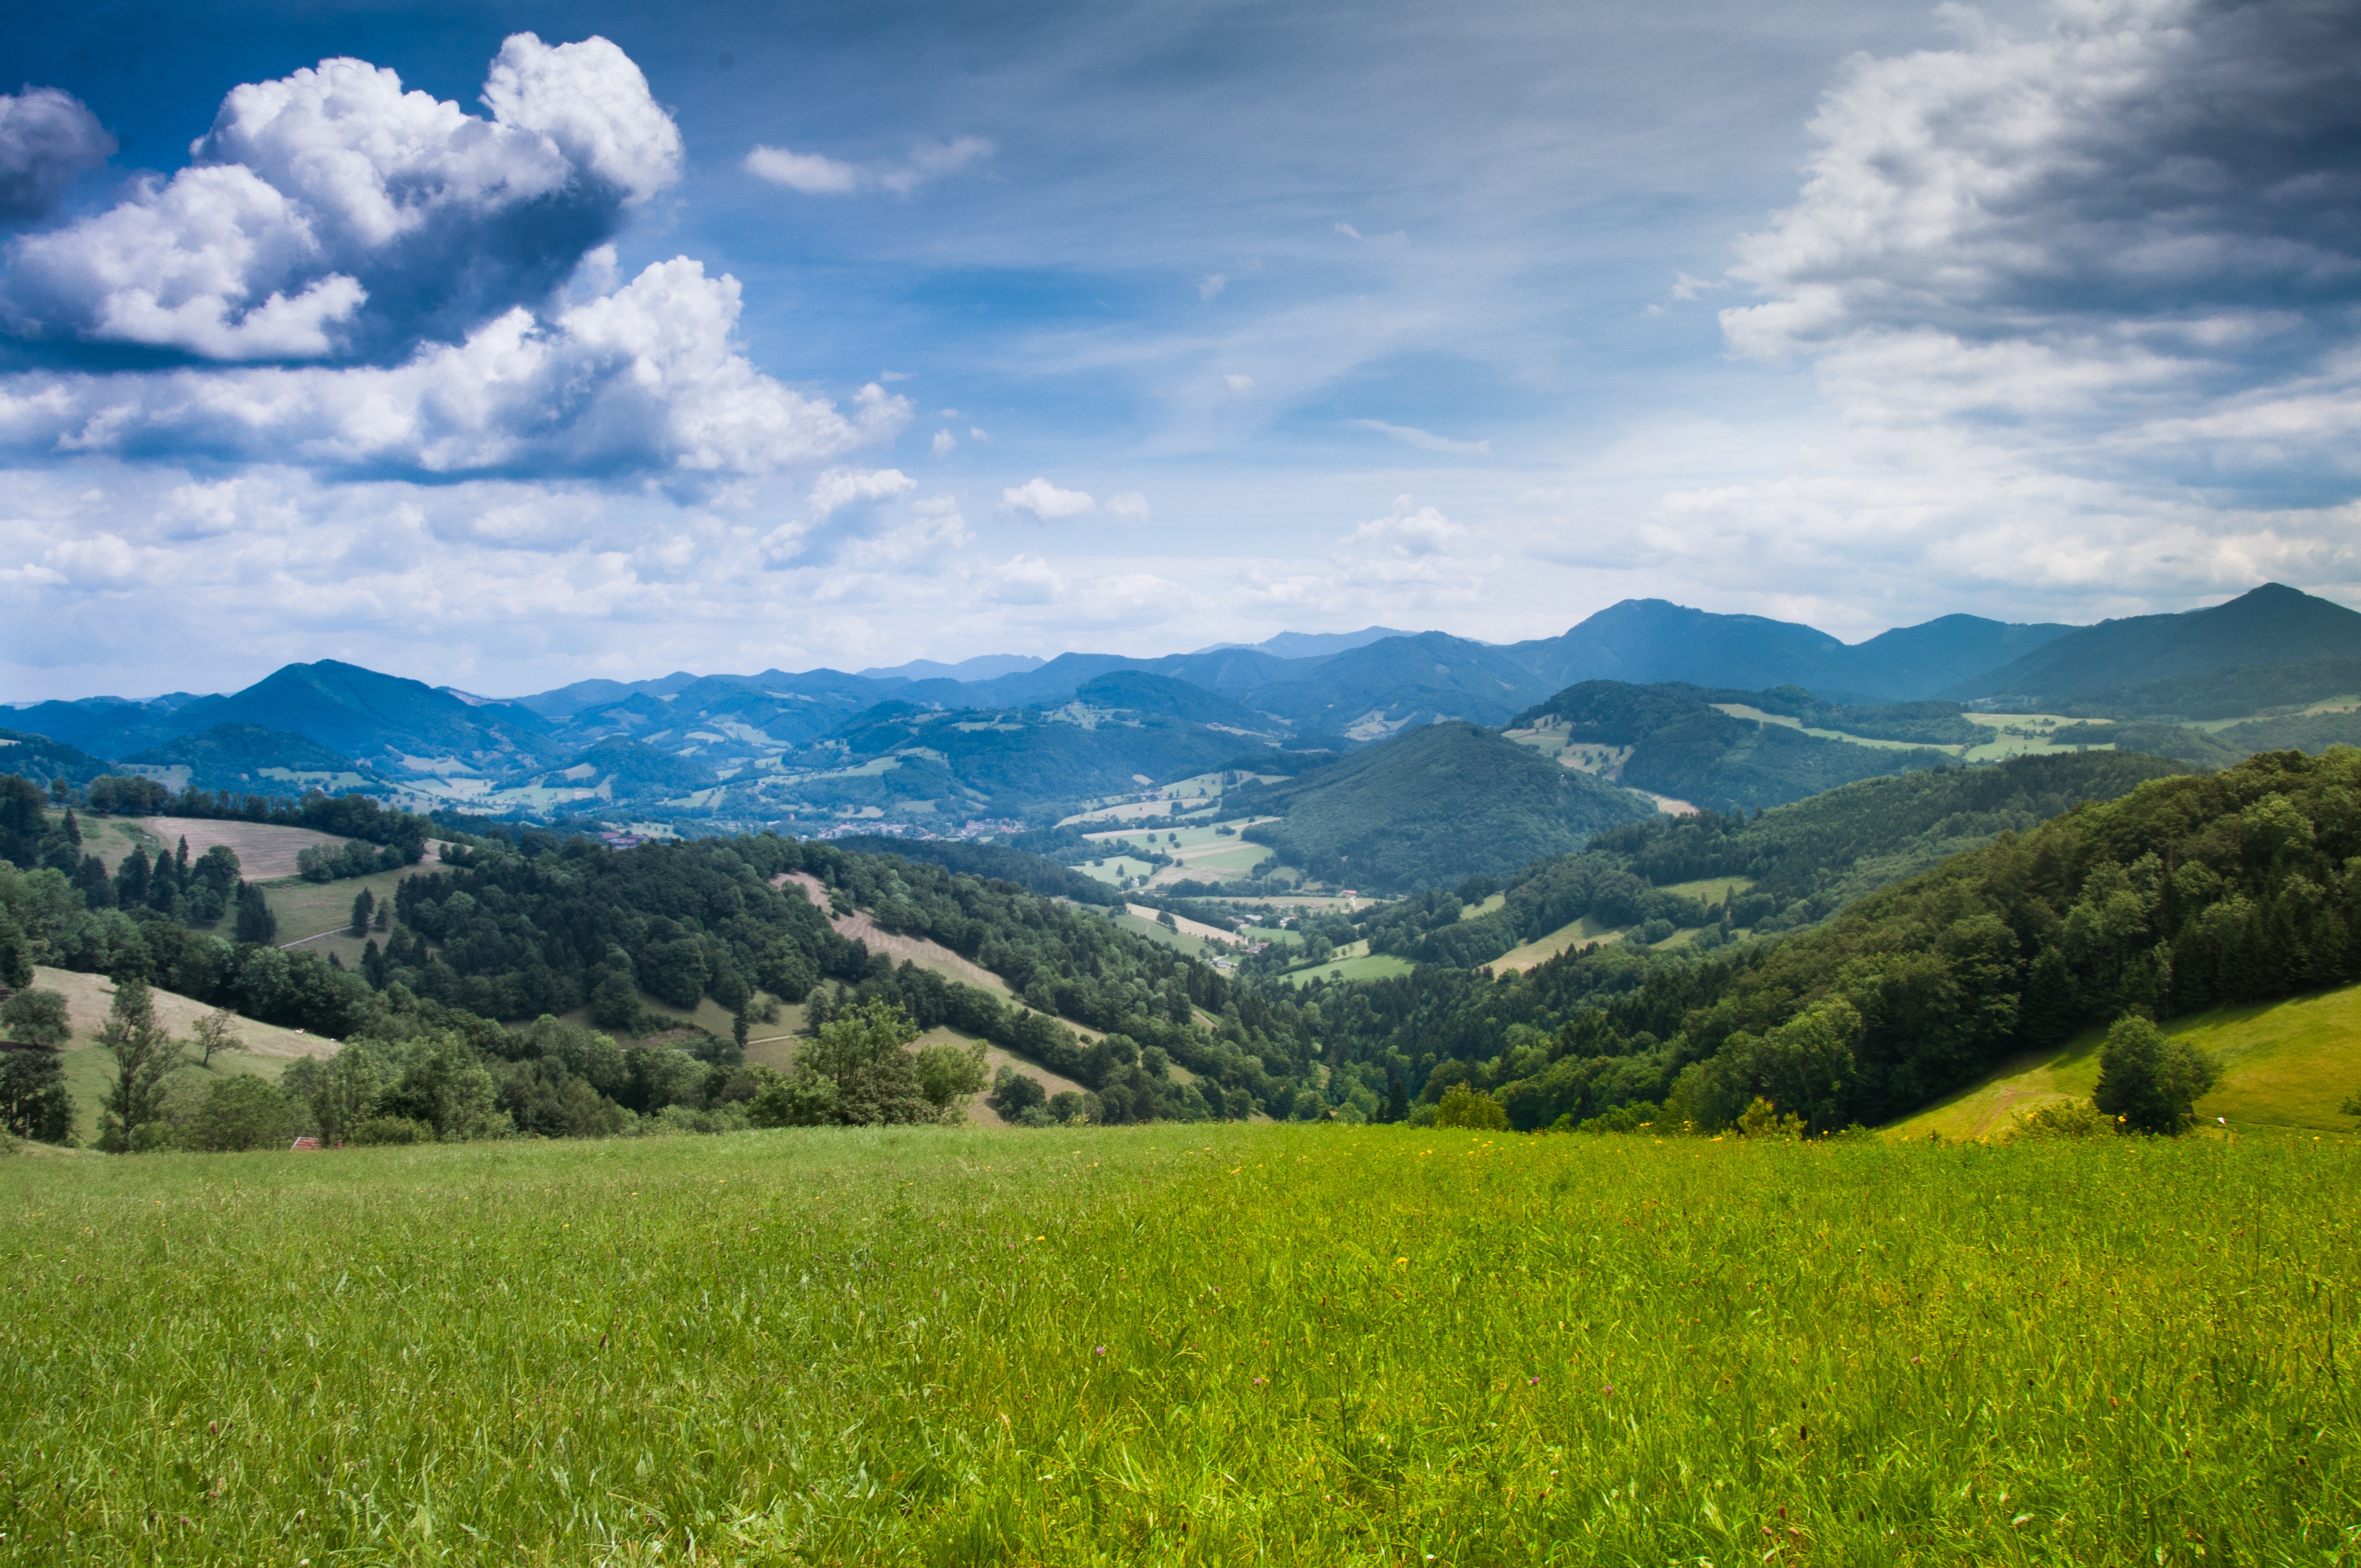
landscape, nature, grass, wilderness, mountain, cloud, sky, field, meadow, prairie, hill, valley, mountain range, village, pasture, highland, ridge, plain, austria, mountains, alps, grassland, plateau, fell, habitat, ecosystem, rural area, landform, natural environment, geographical feature, mountainous landforms